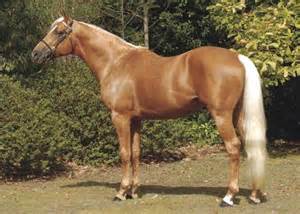
Label: horse